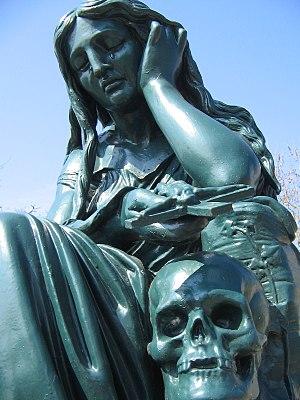
Statue près de la Basilique Notre-Dame de Pitié, La Chapelle-Saint-Laurent, Deux-Sèvres, France
La Chapelle-Saint-Laurent est une commune du centre-ouest de la France située dans le département des Deux-Sèvres en région Nouvelle-Aquitaine.